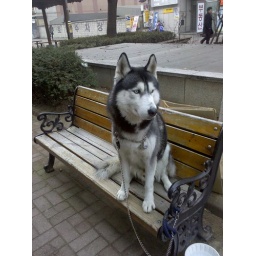
This dog was sitting outside a store in South Korea.